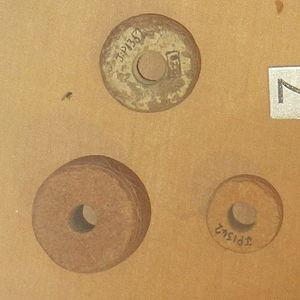
Édom est un petit royaume du Proche-Orient ancien situé au sud de la mer Morte, au sud de la Transjordanie et de la Judée, de part et d’autre de la vallée de l'Arabah. Le terme Édom désigne à la fois un peuple, les Édomites, et une région. Comme les royaumes israélite et moabite voisins, le royaume d'Édom apparaît à l'âge du fer. Il perdure pendant trois siècles, du VIIIᵉ au VIᵉ siècle av. J.-C. environ, durant lesquels il se confronte à ses voisins : Juda au nord-ouest et Moab au nord-est.